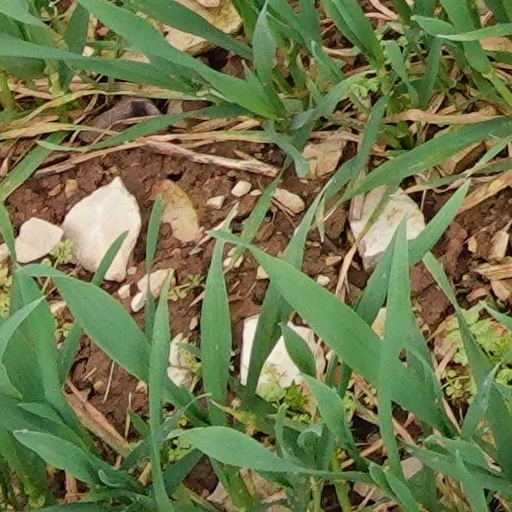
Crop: wheat